Date Tsunamune

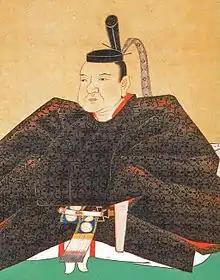
Portrait of Date Tsunamune at Sendai City Museum

was an early Edo period Japanese samurai, and the third "daimyō" of Sendai Domain in northern Japan from 1658 to 1660, and the 19th hereditary chieftain of the Date clan. Tsunamune's succession and rule was soon opposed by a number of his kinsmen and vassals. This dispute eventually led to the "Date Sōdō" or "Date Disturbance" of 1671, which has been retold in theatre, and has become one of the more well-known tales of unrest and disunity among the "daimyō" of the Edo period.